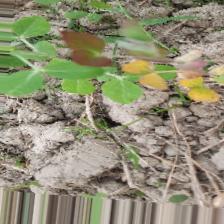
Label: Ascochyta blight